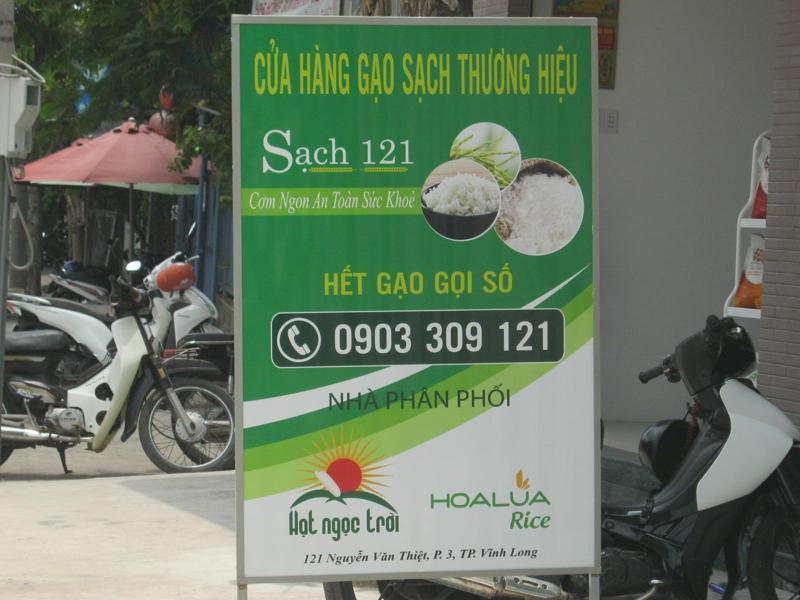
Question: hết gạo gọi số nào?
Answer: hết gạo gọi số 0 903 309 121